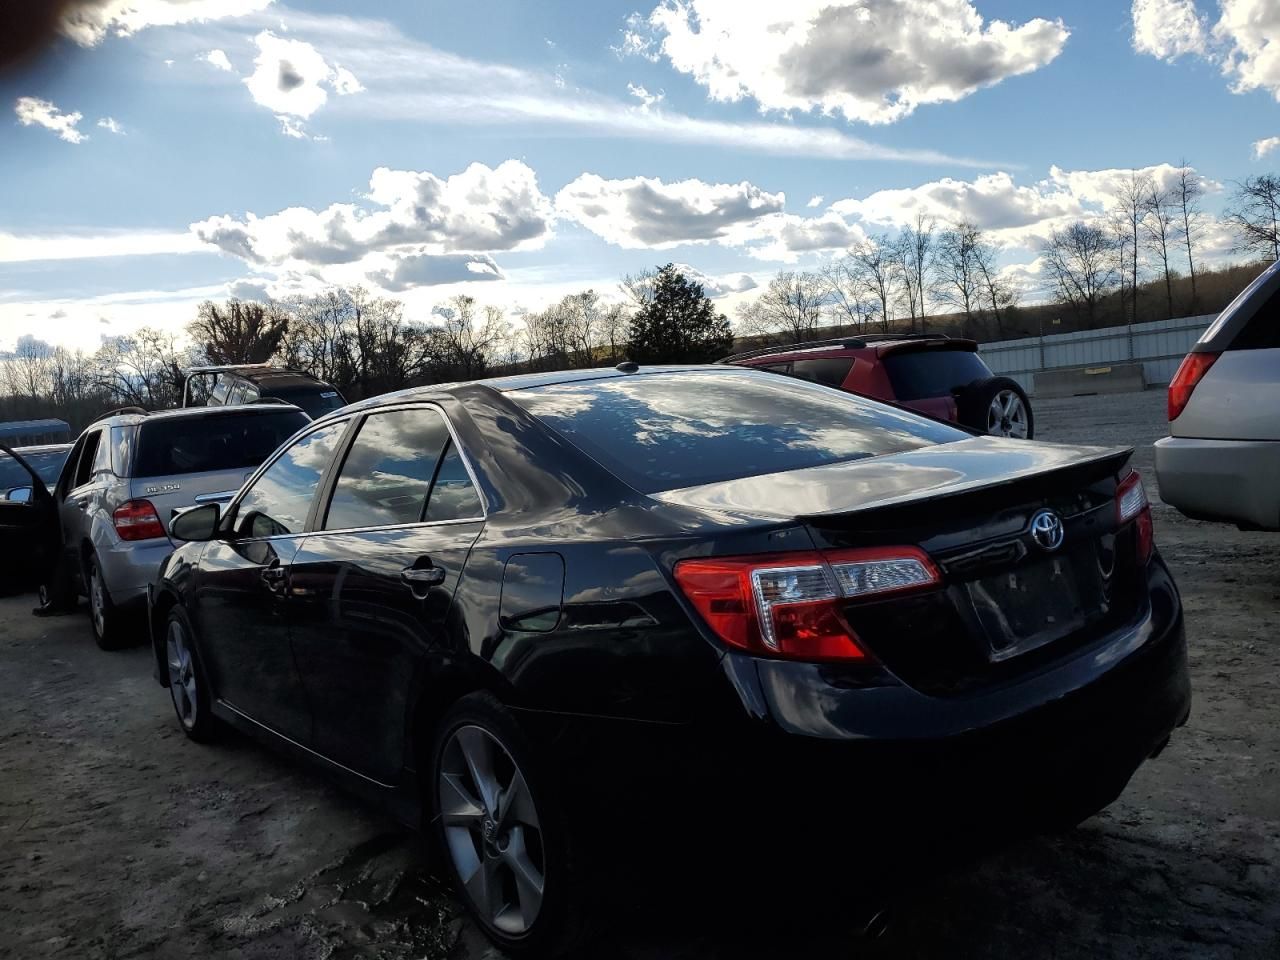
Aucun dommage détecté.
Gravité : aucun